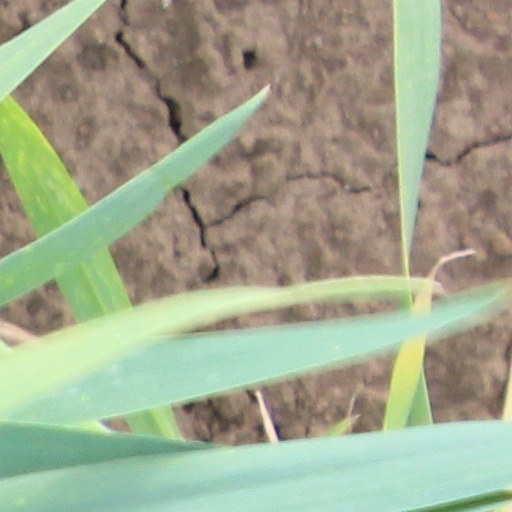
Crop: wheat